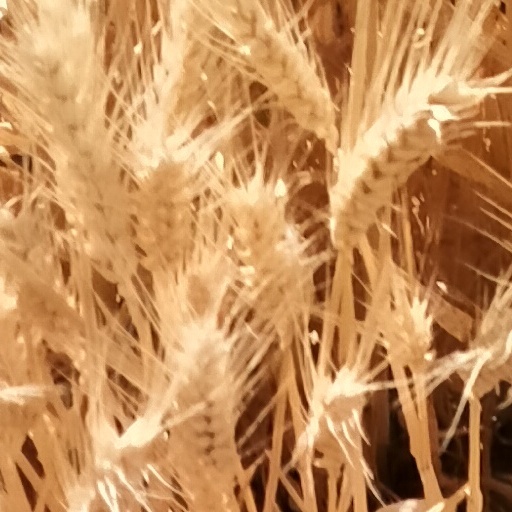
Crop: wheat